Massive Monster Mayhem

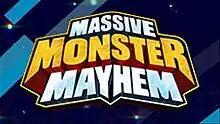

Massive Monster Mayhem is a Canadian game show television program that combines live-action and computer-generated imagery animated elements. It premiered on Family Channel and TeenNick on October 25, 2017. The series was created by Artur Spigel and Michael Chaves. It aired on Nickelodeon and CITV in the UK and Ireland on February 26, 2018.